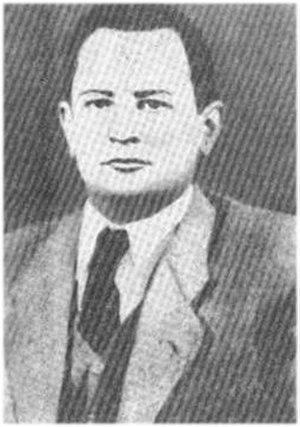
Tiberiu Popoviciu et mort le 29 octobre 1975 à Cluj-Napoca, en Roumanie, est un mathématicien roumain, éponyme de l'inégalité de Popoviciu en analyse convexe et de l'inégalité de Popoviciu sur les variances.